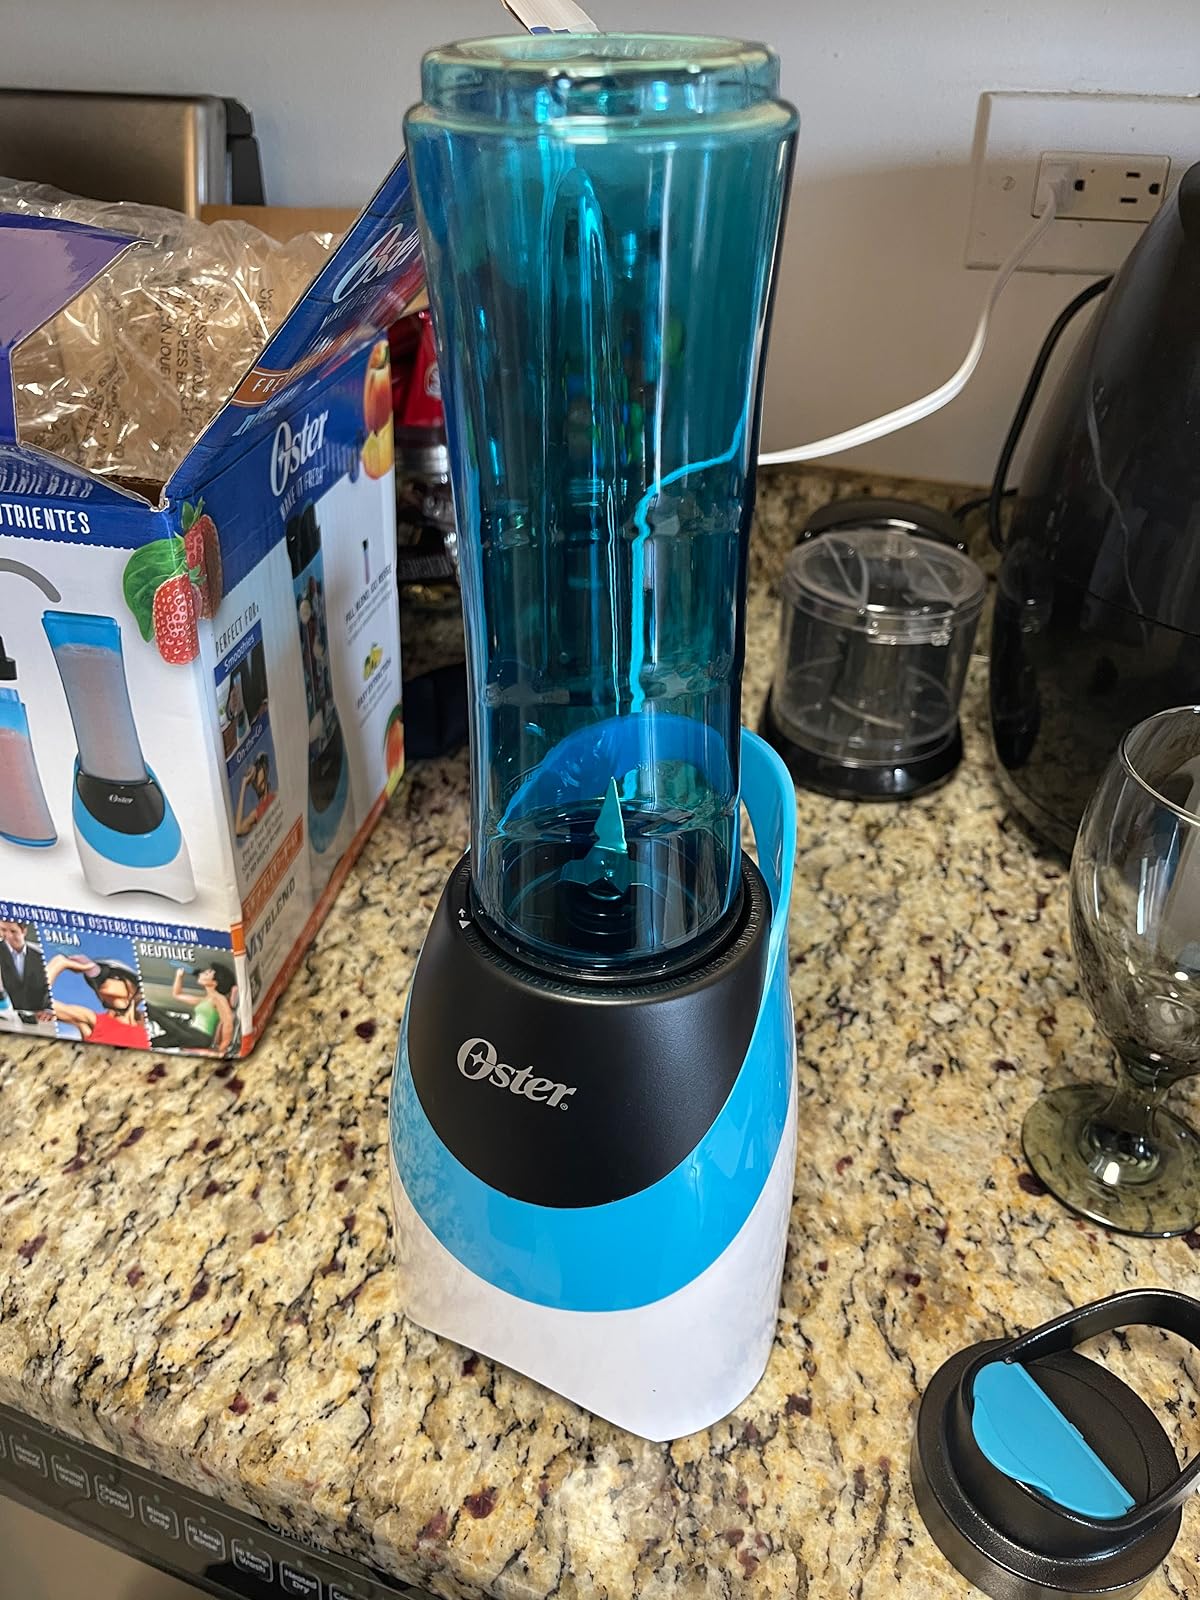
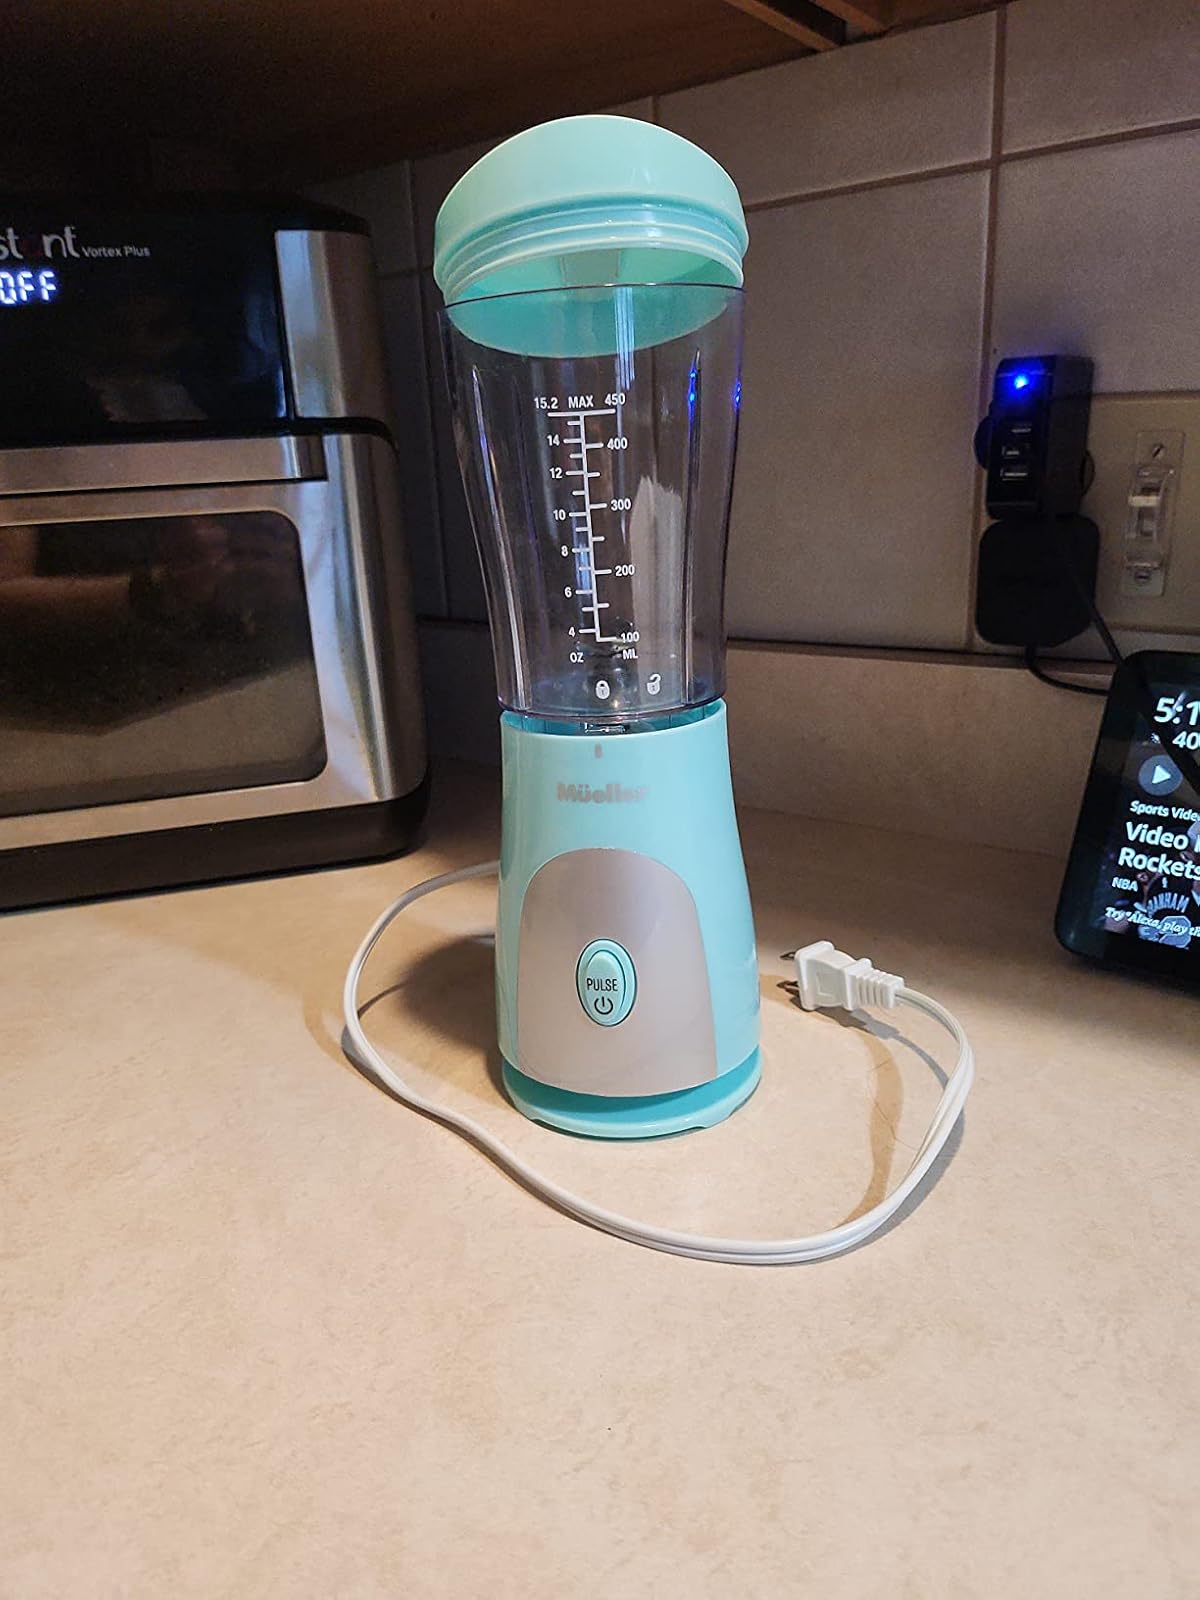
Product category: items_blender
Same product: no